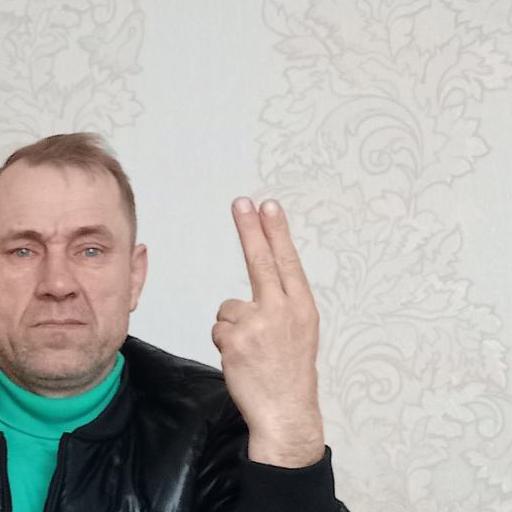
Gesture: two_up_inverted